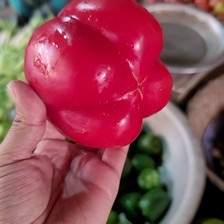
Label: capsicum